Robert Corbet (died 1676)

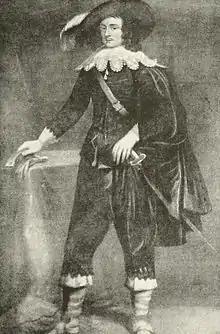
Sir Andrew Corbet (1580–1637) of Moreton Corbet, Shropshire: Robert Corbet's uncle. An MP who opposed the absolutist policies of Charles I.

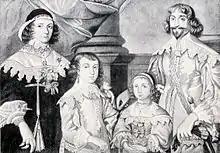
Sir Francis Ottley, royalist military governor of Shrewsbury at the beginning of the English Civil War, with his wife, Lucy, and children, Richard and Mary. From a portrait by Petrus Troueil, 1636.

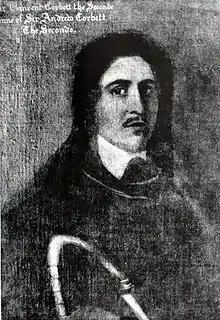
Sir Vincent Corbet, 1st Baronet of Moreton Corbet, Shropshire. A royalist cavalry commander and Robert Corbet's cousin.

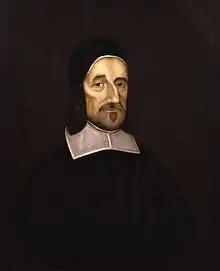
Richard Baxter, the Puritan theologian and preacher, accompanied the Parliamentarian force to Wem and later preached to the assizes at Shrewsbury. He was an important moral influence in the region and a friend of James Berry, whom he rebuked for tolerating Quakers.

Corbet was High Sheriff of Shropshire in 1636, during the period of Charles I's absolute monarchy, known as Thorough, when he was compelled to make ship money returns to the government in London. This would mean he was pricked in November 1635, while a second cousin, Sir John Corbet, was held in the Fleet Prison for resisting extra-Parliamentary taxation. His tenure of the shrievalty suggests that Robert Corbet was not as yet a known opponent of the regime, as the appointment lay in the hands of central government and nominations were vetted by the Lord Lieutenant of the county, the staunchly royalist John Egerton, 1st Earl of Bridgewater. It also confirms that Robert Corbet was by this time resident in Shropshire. Oddly, Augusta Corbet, the family historian, states that Corbet died in 1636. This may be because a Robert Corbet, probably his first son, was buried that year at Baschurch. So it is likely that he had recently returned to Shropshire and married.